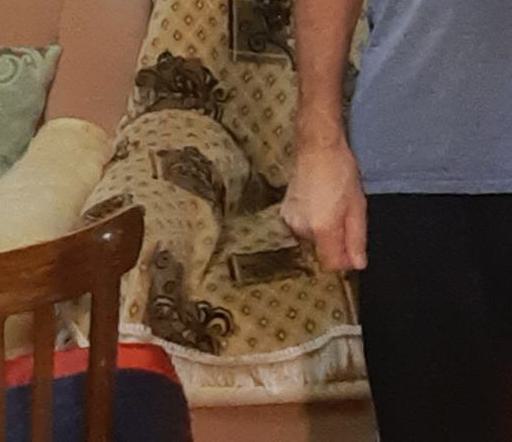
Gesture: no_gesture